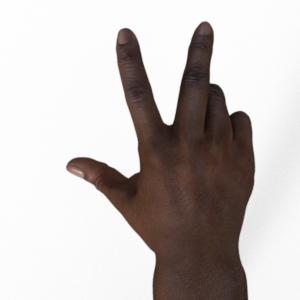
Label: scissors